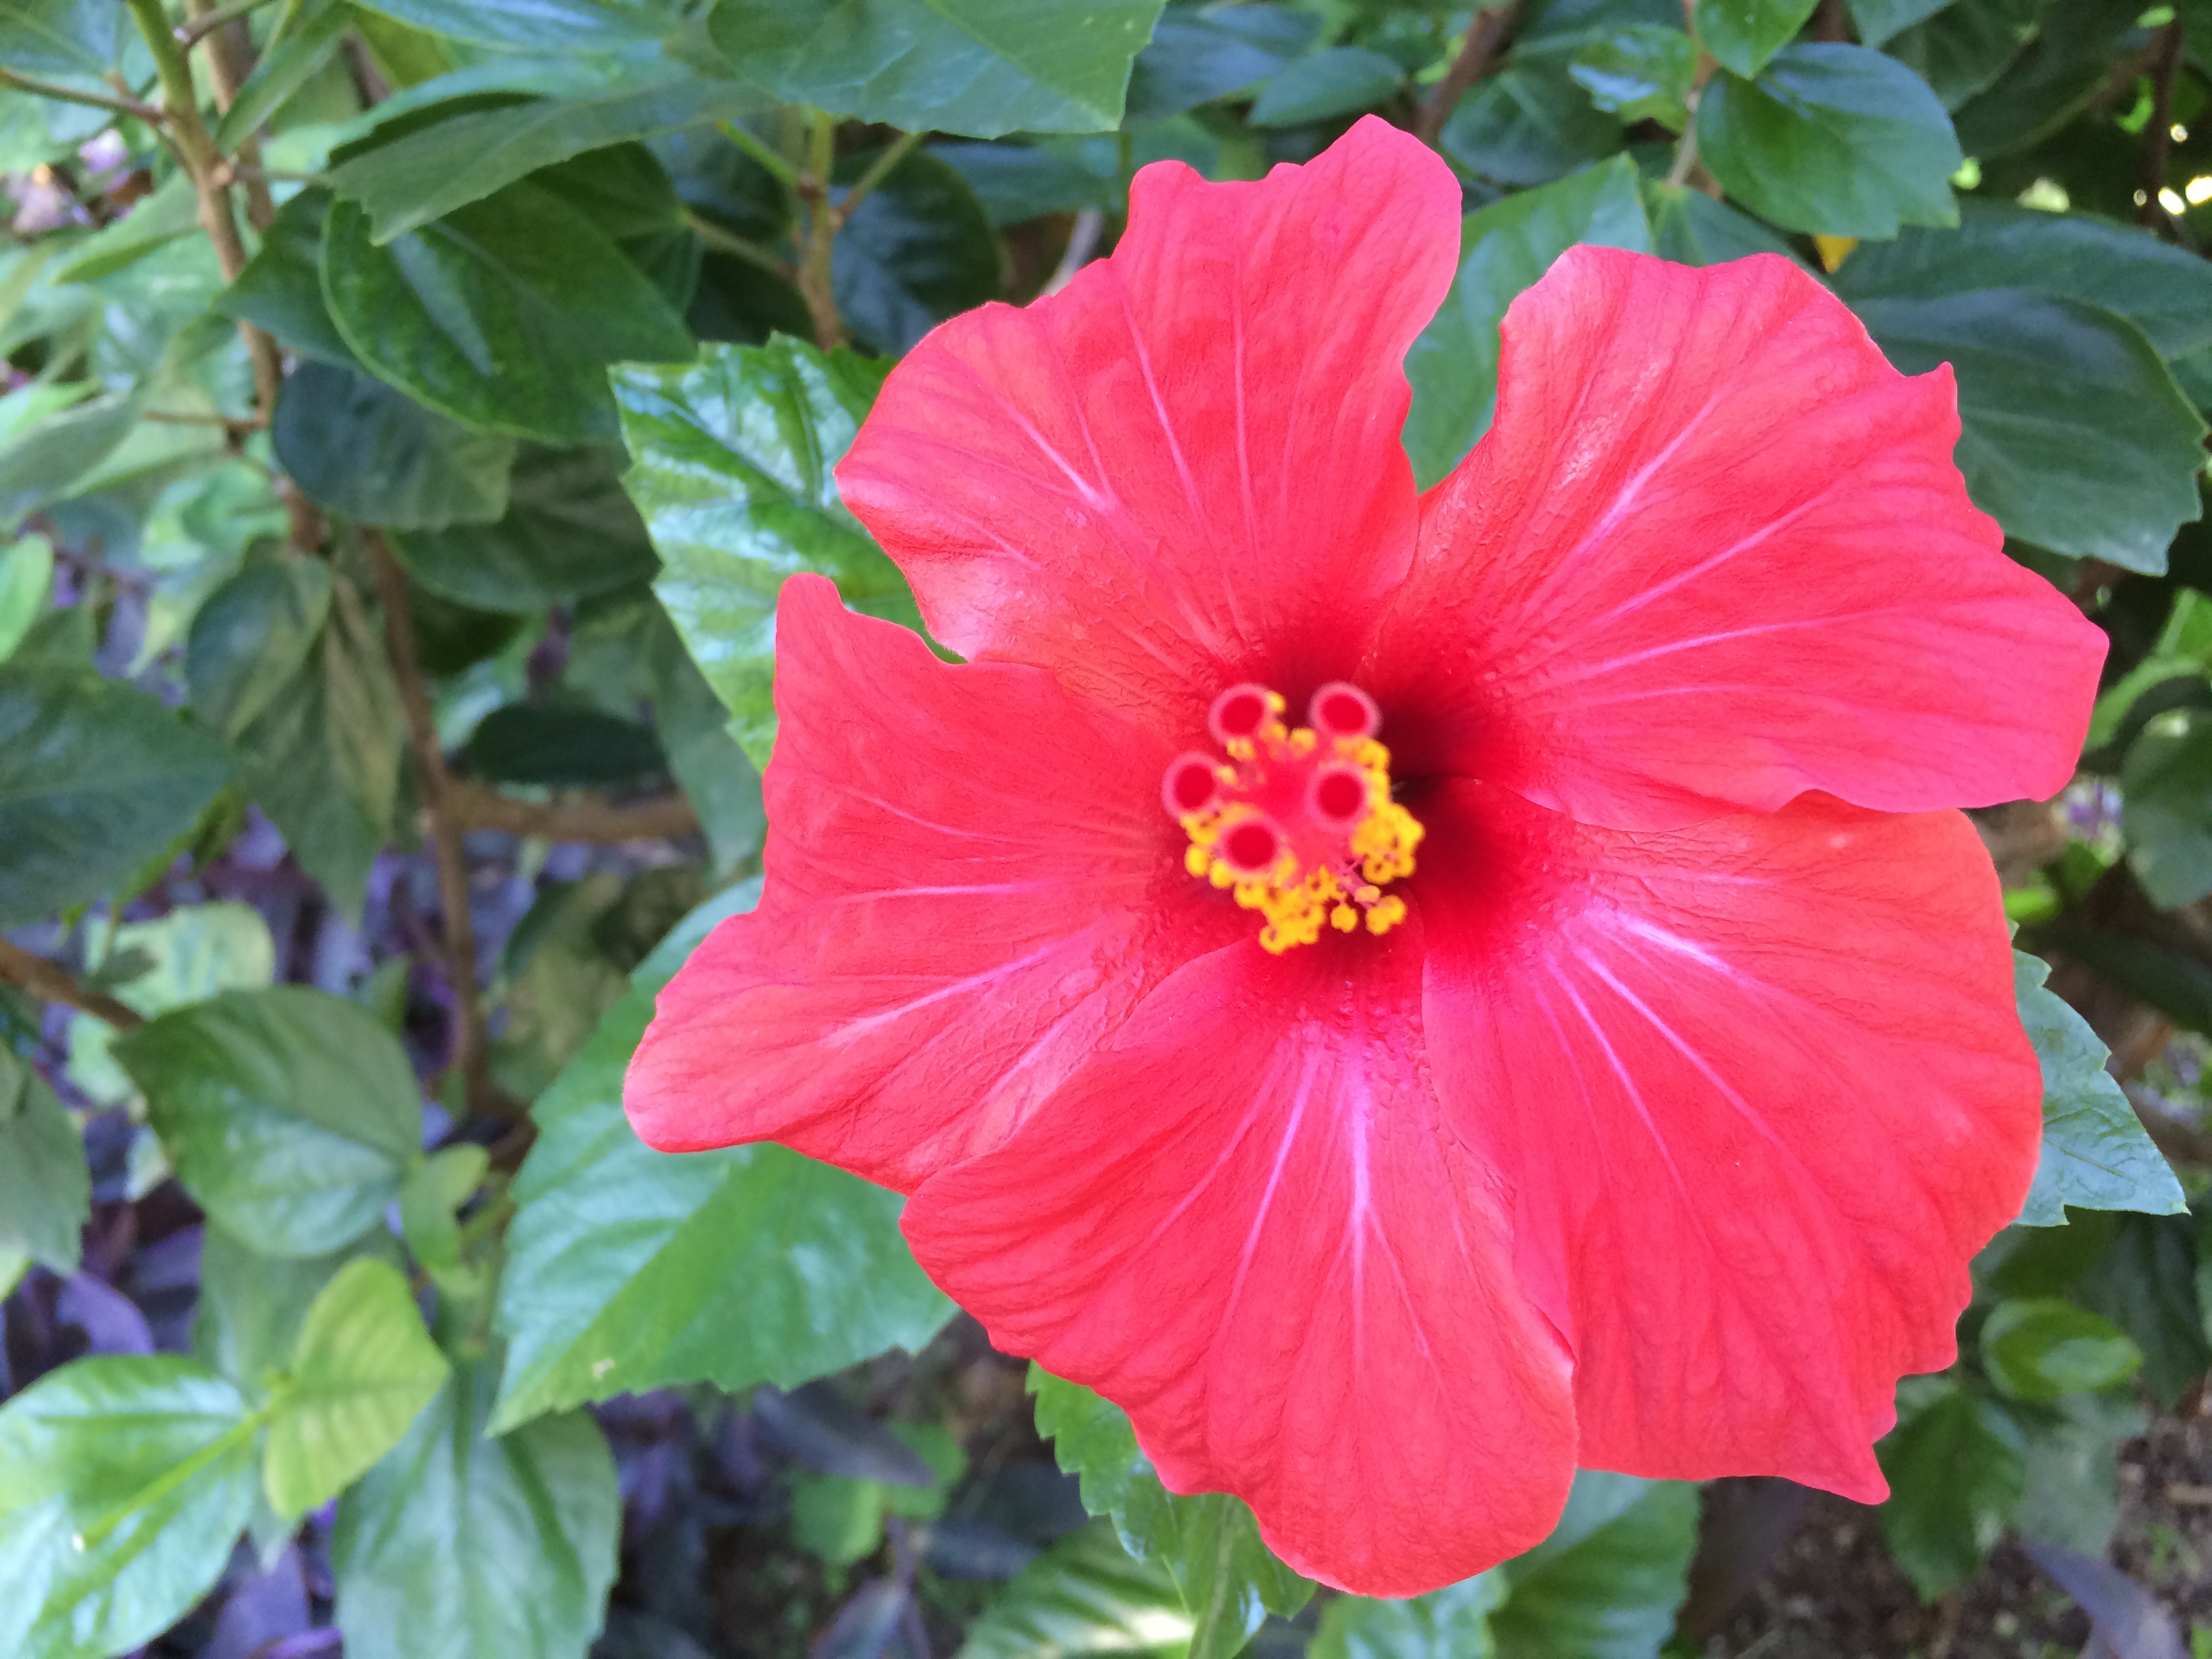
flower, plant, hibiscus, flowering plant, chinese hibiscus, flora, malvales, annual plant, mallow family, china rose, petal